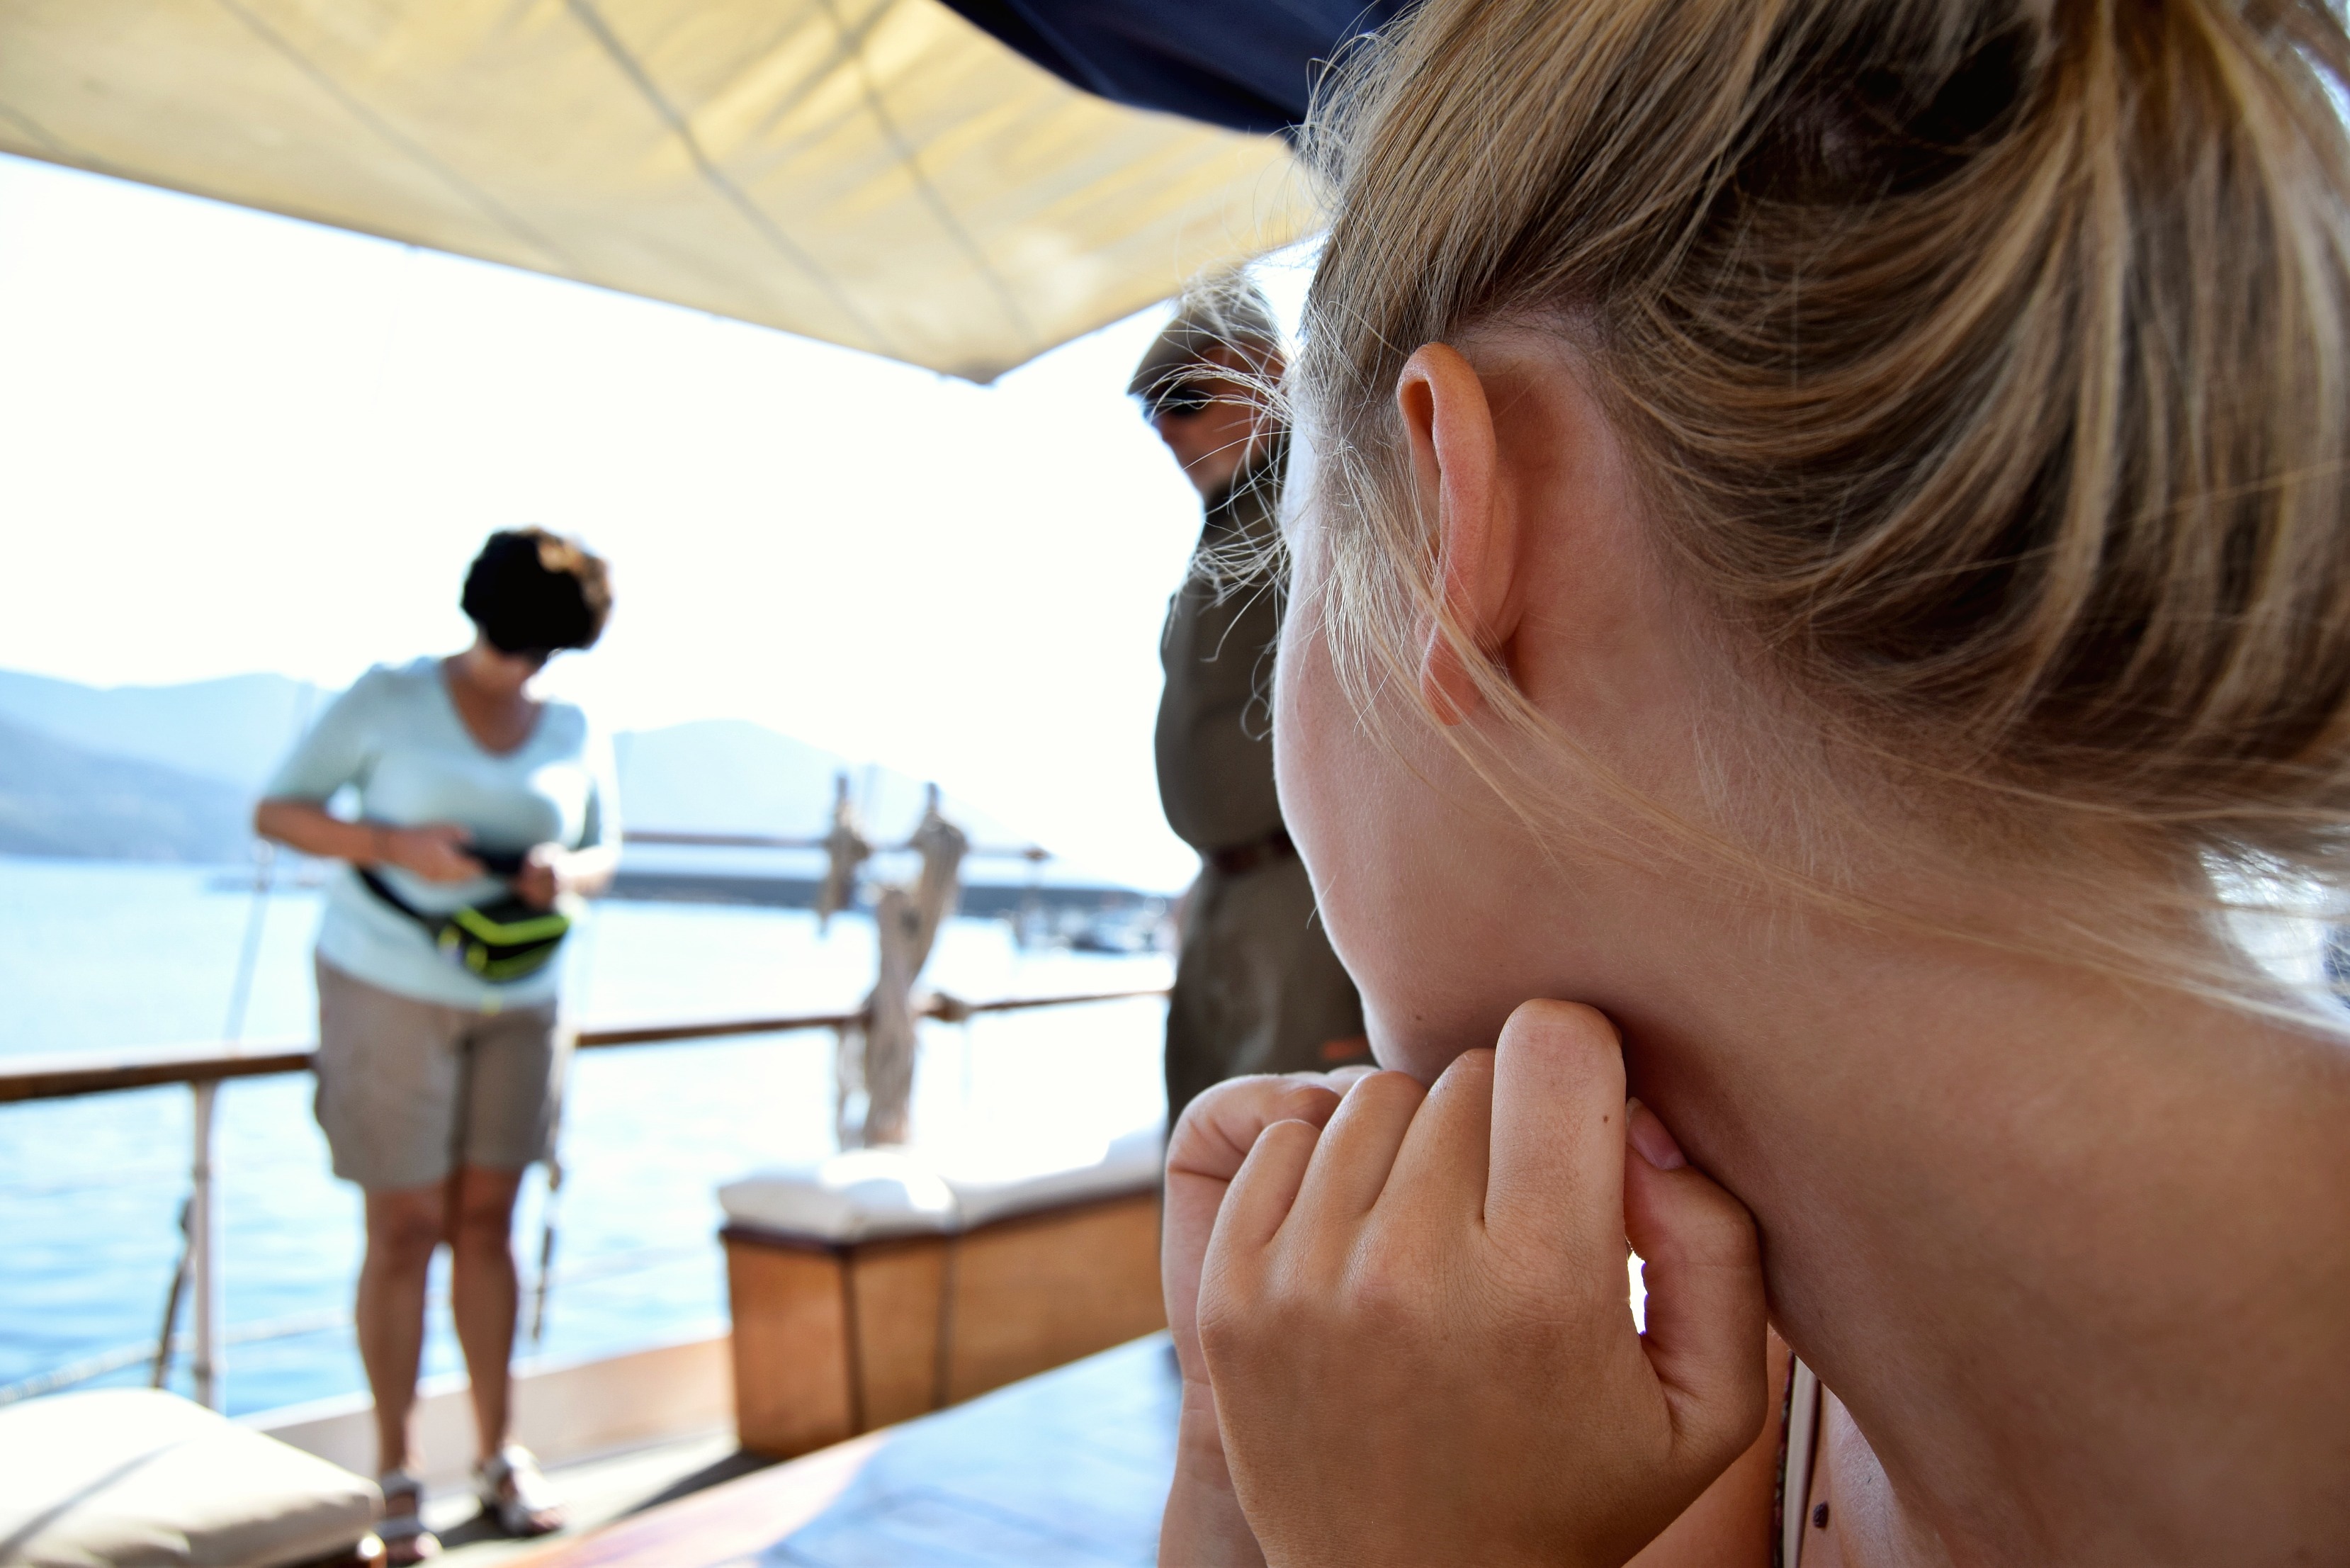
person, muscle, human body, sense